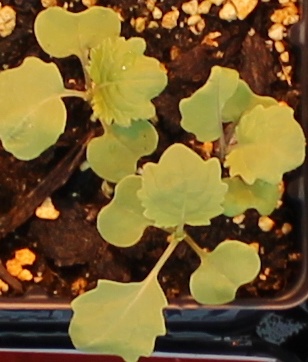
Label: Canola